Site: brandenburg
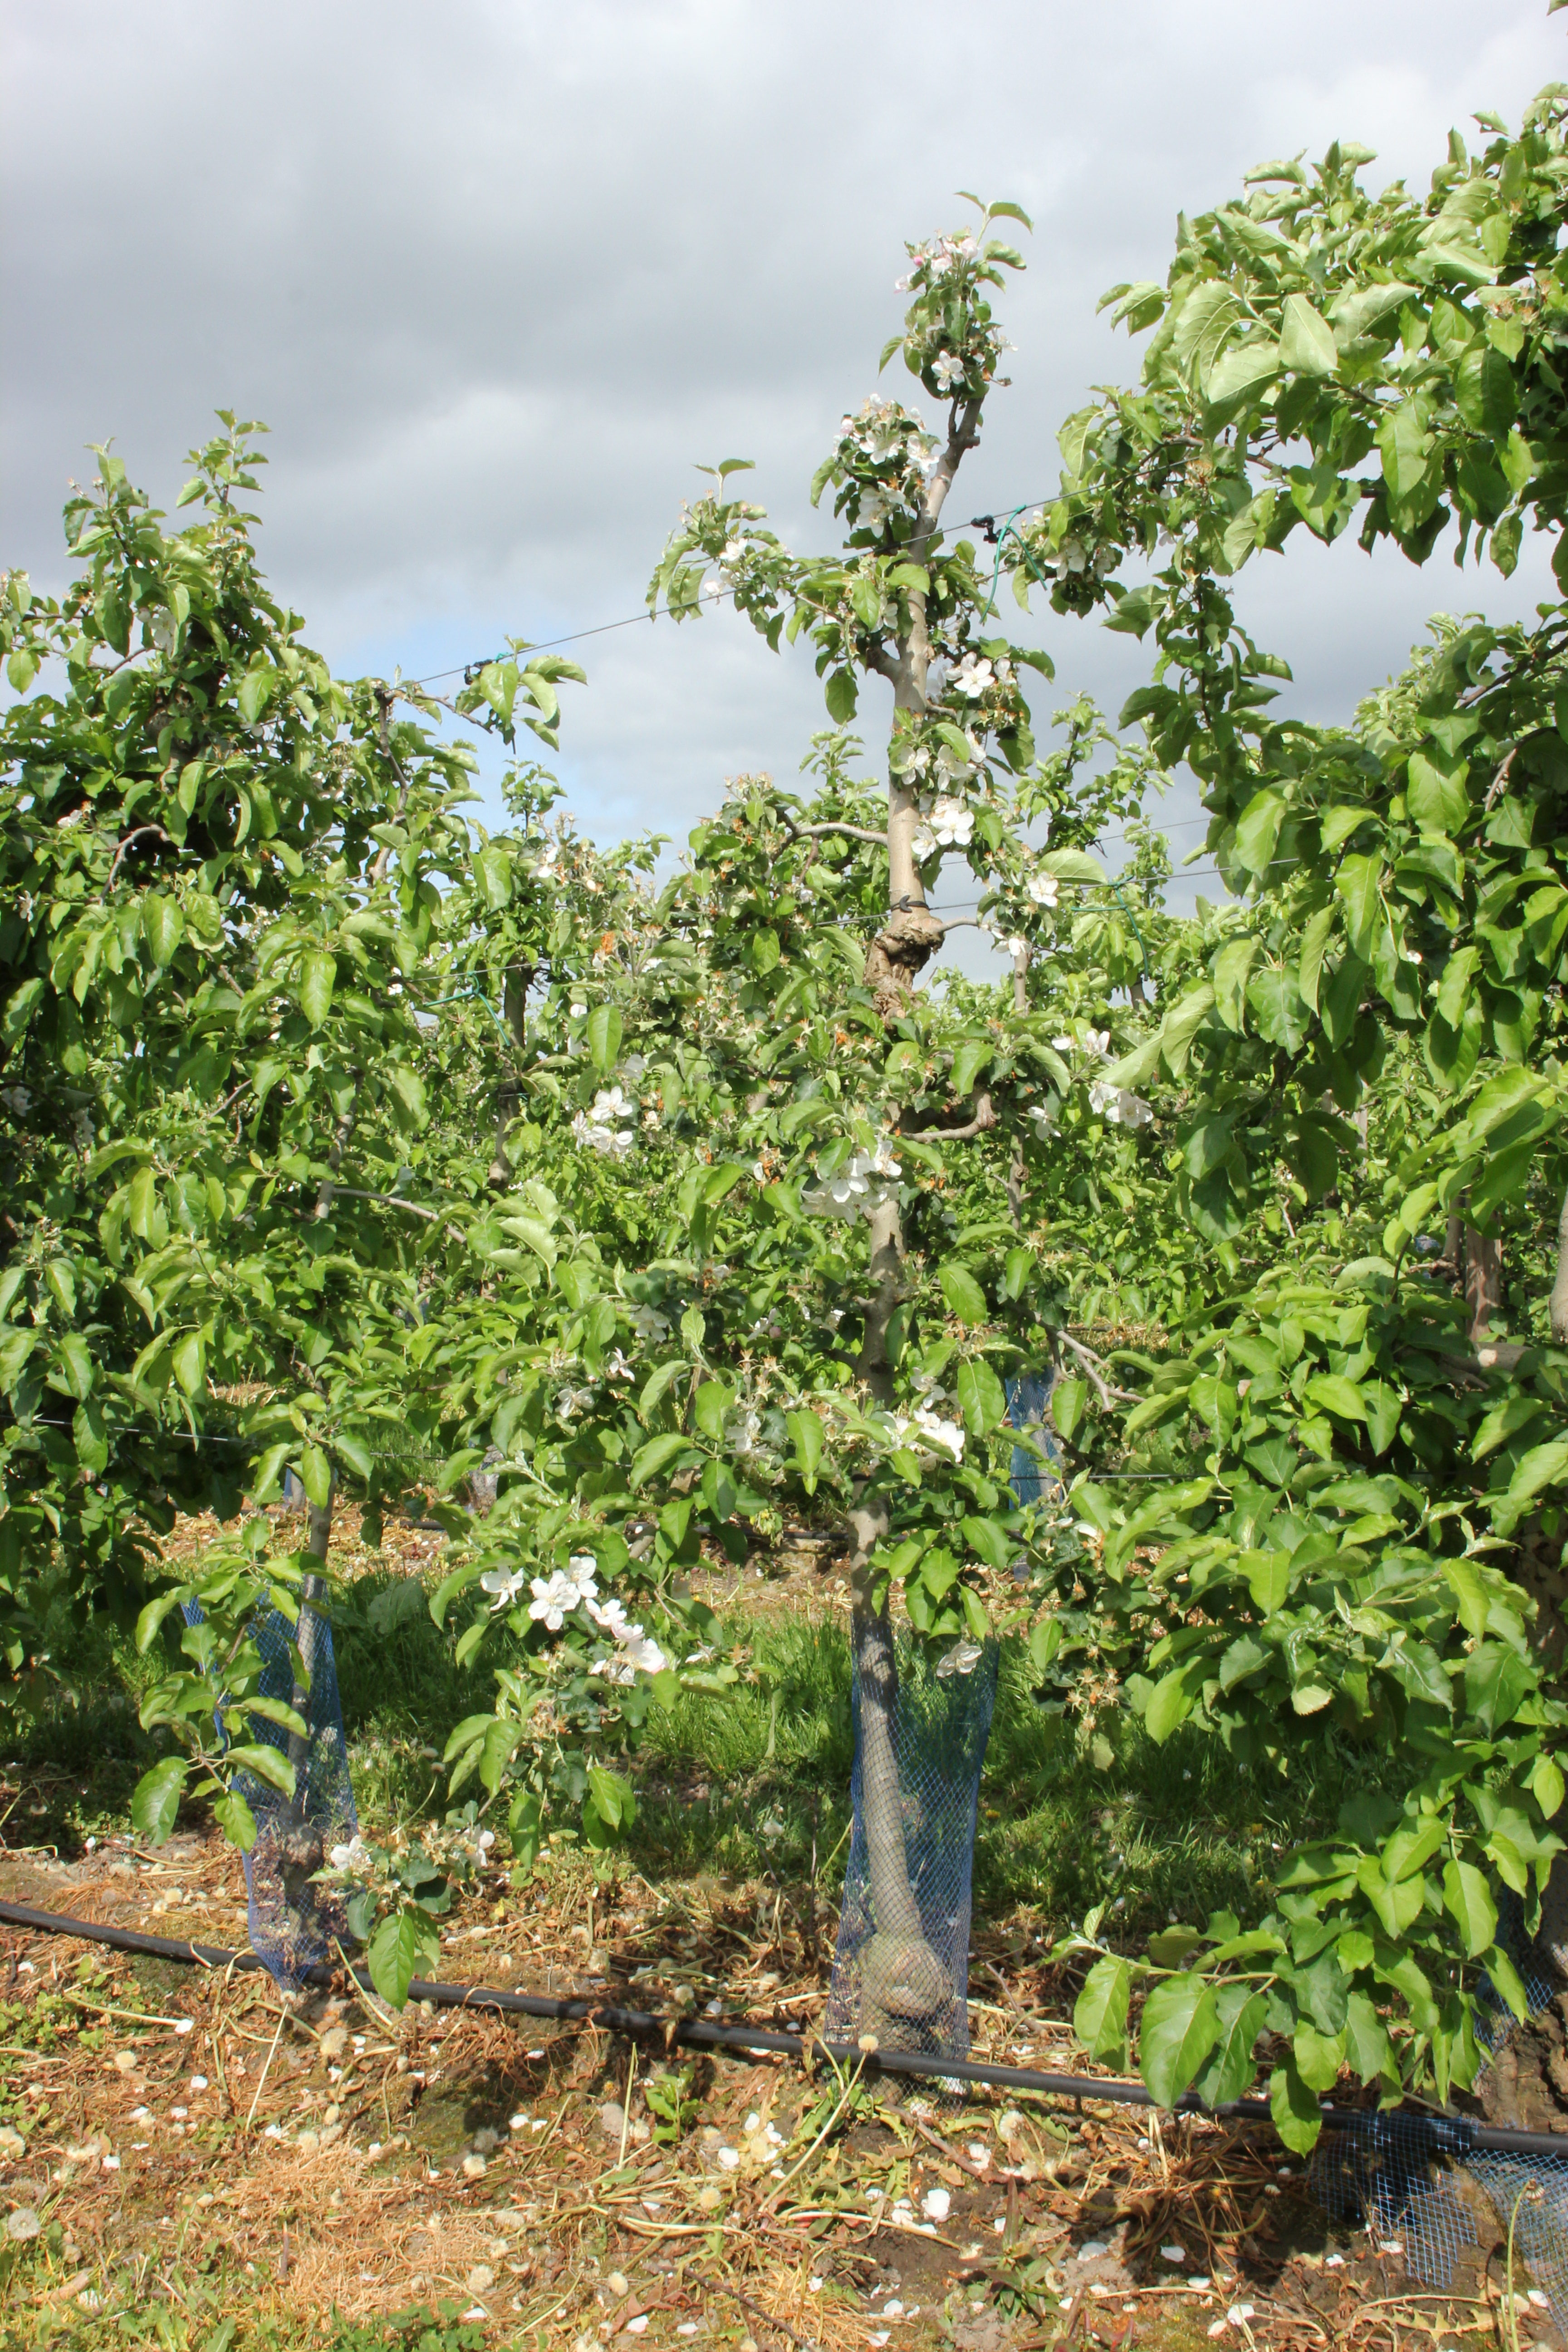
Growth stage (BBCH 67): Flowering